The Masked Singer (American TV series)

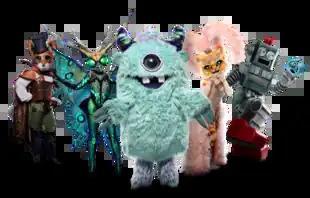
: "Fox", "Butterfly", "Monster", "Kitty", and "Robot". "Robot" competed in an episode that won Toybina a Creative Arts Emmy Award.

The series' costumes are designed by Marina Toybina. In addition to her ideas, she considers celebrities' and producers' requests to formulate initial concepts. Each is designed to be dissimilar from those featured in previous seasons and other versions of the "Masked Singer" franchise by using different sewing and fabrication techniques. After researching "fur and skin textures, historical wardrobe, [and] anything that might be relevant to each character", Toybina sketches each concept with a pencil and works with an illustrator to create a digital version with a 3D effect. Producers review each design and note adjustments to be made. As a result, Toybina may sketch multiple versions before they collectively decide which will be featured during a season. Based on their background and what might suit them well, participants are presented with several to select from. Their reason for choosing a costume can differ; some have an emotional connection while others want to move around freely during performances.